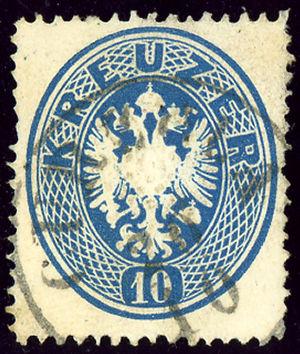
Cet article est une introduction à l'histoire philatélique et postale de l'empire d'Autriche, puis Autriche-Hongrie, limité après le compromis de 1867 à la partie autrichienne, vu l'autonomie de la poste du Royaume de Hongrie en 1867. Seule la République d'Autriche est traîtée après 1918, vu l'indépendance des autres territoires. Pour les provinces italiennes de Lombardie et Vénétie, et les bureaux de poste dans l'empire ottoman, il y a d'autres articles.